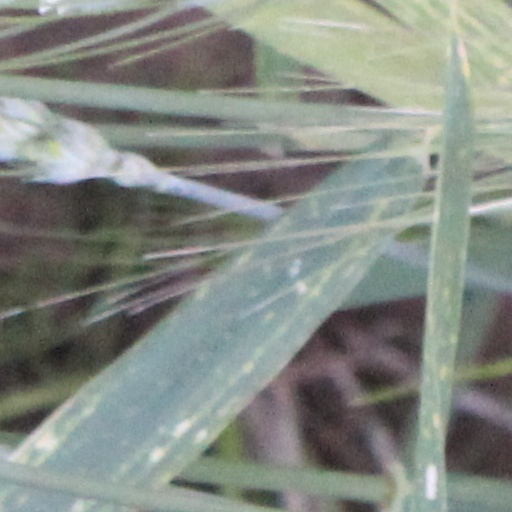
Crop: wheat